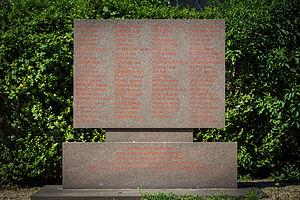
Monument à la mémoire des victimes de la Shoah. La liste des noms des 86 Juifs gazés au camp du Struthof par le professeur en médecine nazi Hirt.
Le cimetière israélite de Cronenbourg est situé 3 route d’Oberhausbergen à Strasbourg. Il est géré par le Consistoire israélite du Bas-Rhin.